Paddington Waterside

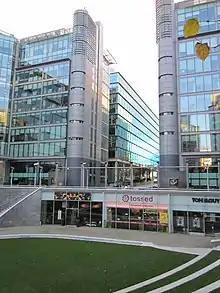
Looking down Kingdom Street from the amphitheatre in Sheldon Square, Paddington Central

Paddington Waterside is a developed area around Paddington Station in London.